Shanghai

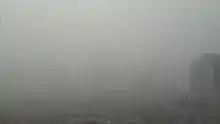
Huangpu District during the 2013 Eastern China smog

The Songjiang School, containing the Huating School founded by Gu Zhengyi, was a small painting school in Shanghai during the Ming and Qing Dynasties. It was represented by Dong Qichang. The school was considered an expansion of the Wu School in Suzhou, the cultural center of the Jiangnan region at the time. In the mid 19th century, the Shanghai School movement commenced, focusing less on the symbolism emphasized by the Literati style but more on the visual content of painting through the use of bright colors. Secular objects like flowers and birds were often selected as themes. Western art was introduced to Shanghai in 1847 by Spanish missionary Joannes Ferrer, and the city's first Western atelier was established in 1864 inside the Tushanwan orphanage (土山湾孤儿院). During the Republic of China, many famous artists including Zhang Daqian, Liu Haisu, Xu Beihong, Feng Zikai, and Yan Wenliang settled in Shanghai, allowing it to gradually become the art center of China. Various art forms—including photography, wood carving, sculpture, comics (Manhua), and Lianhuanhua—thrived. Sanmao was created to dramatize the chaos created by the Second Sino-Japanese War. Today, the most comprehensive art and cultural facility in Shanghai is the China Art Museum. In addition, the Chinese Painting Academy features traditional Chinese painting, while the Power Station of Art displays contemporary art. The city also has many art galleries, many of which are located in the M50 Art District and Tianzifang. First held in 1996, the Shanghai Biennale has become an important place for Chinese and foreign arts to interact.